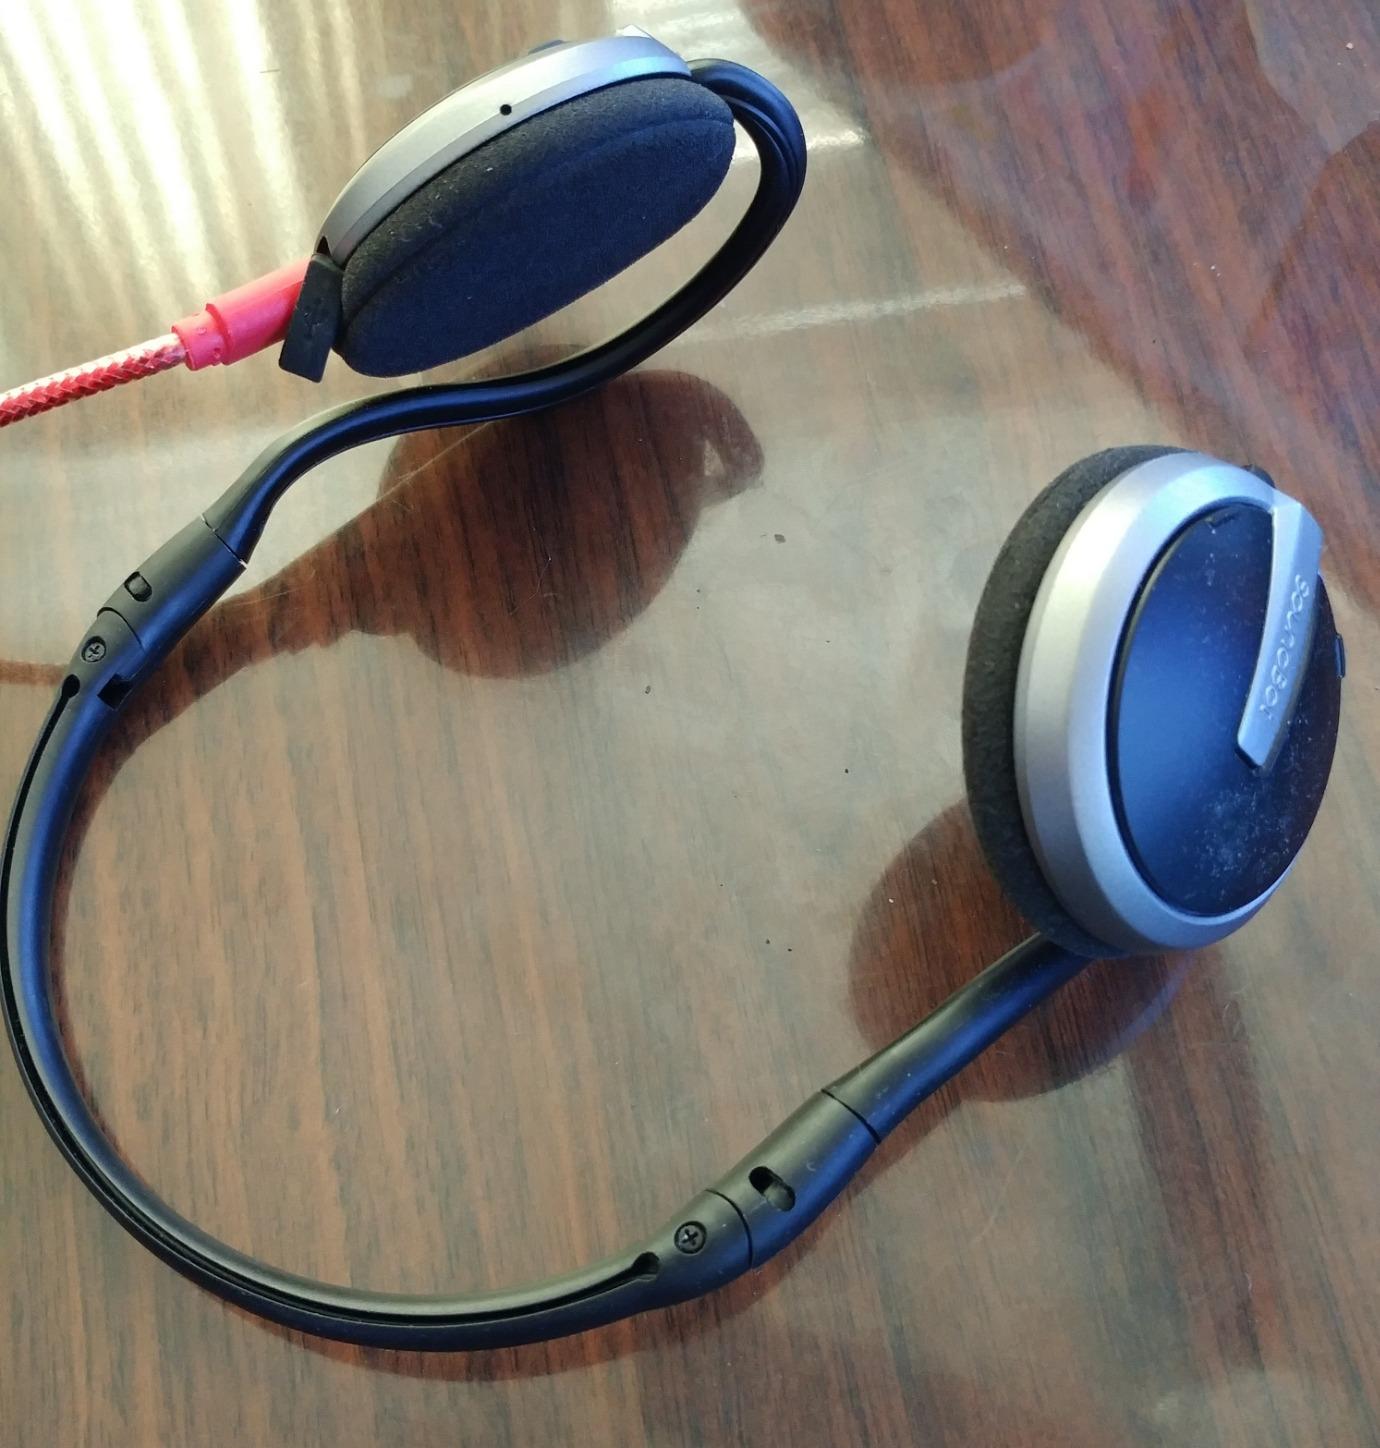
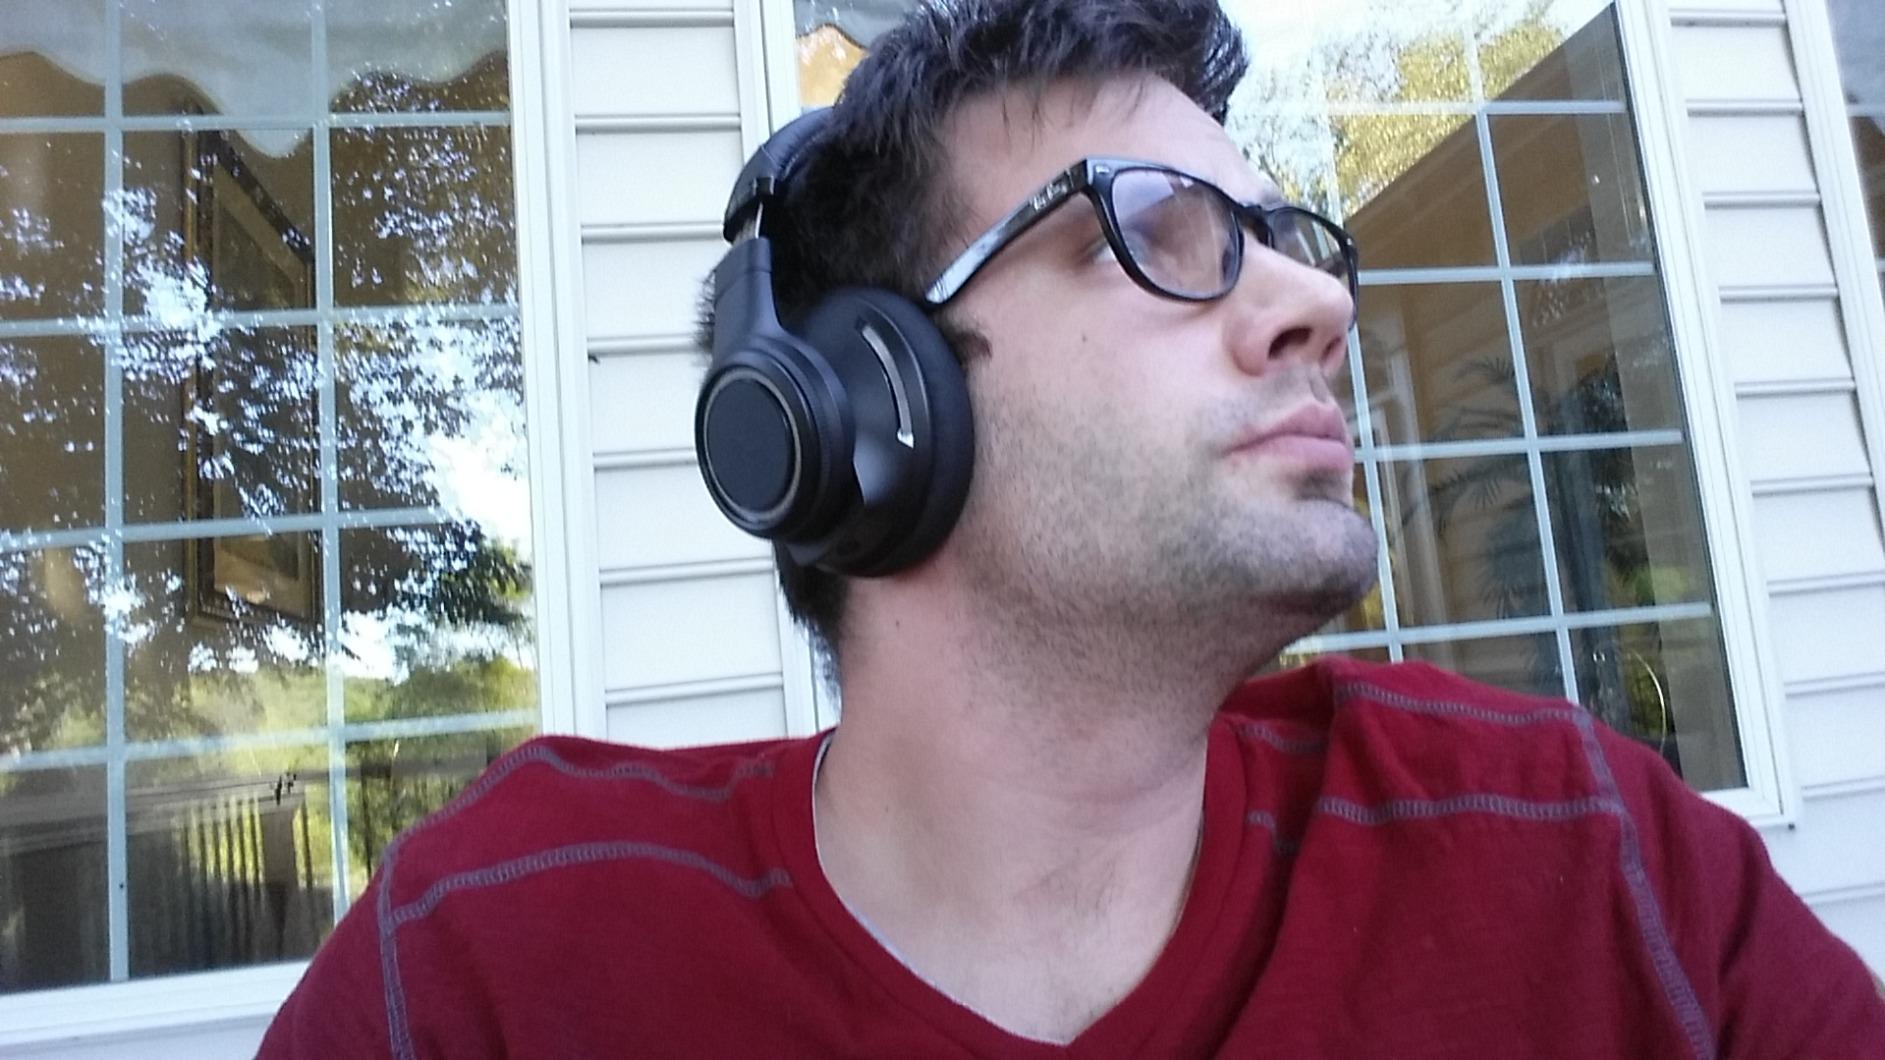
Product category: headphones
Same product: no